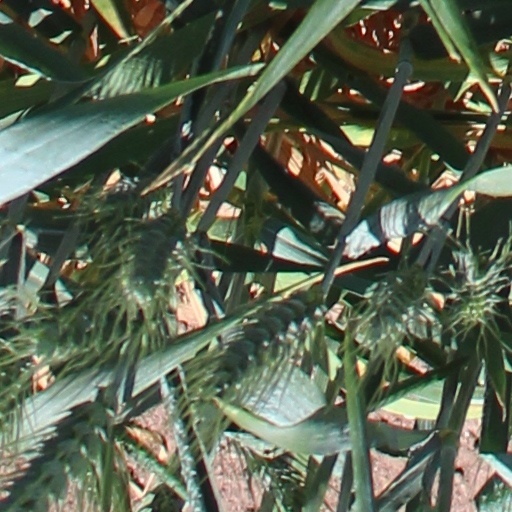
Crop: wheat